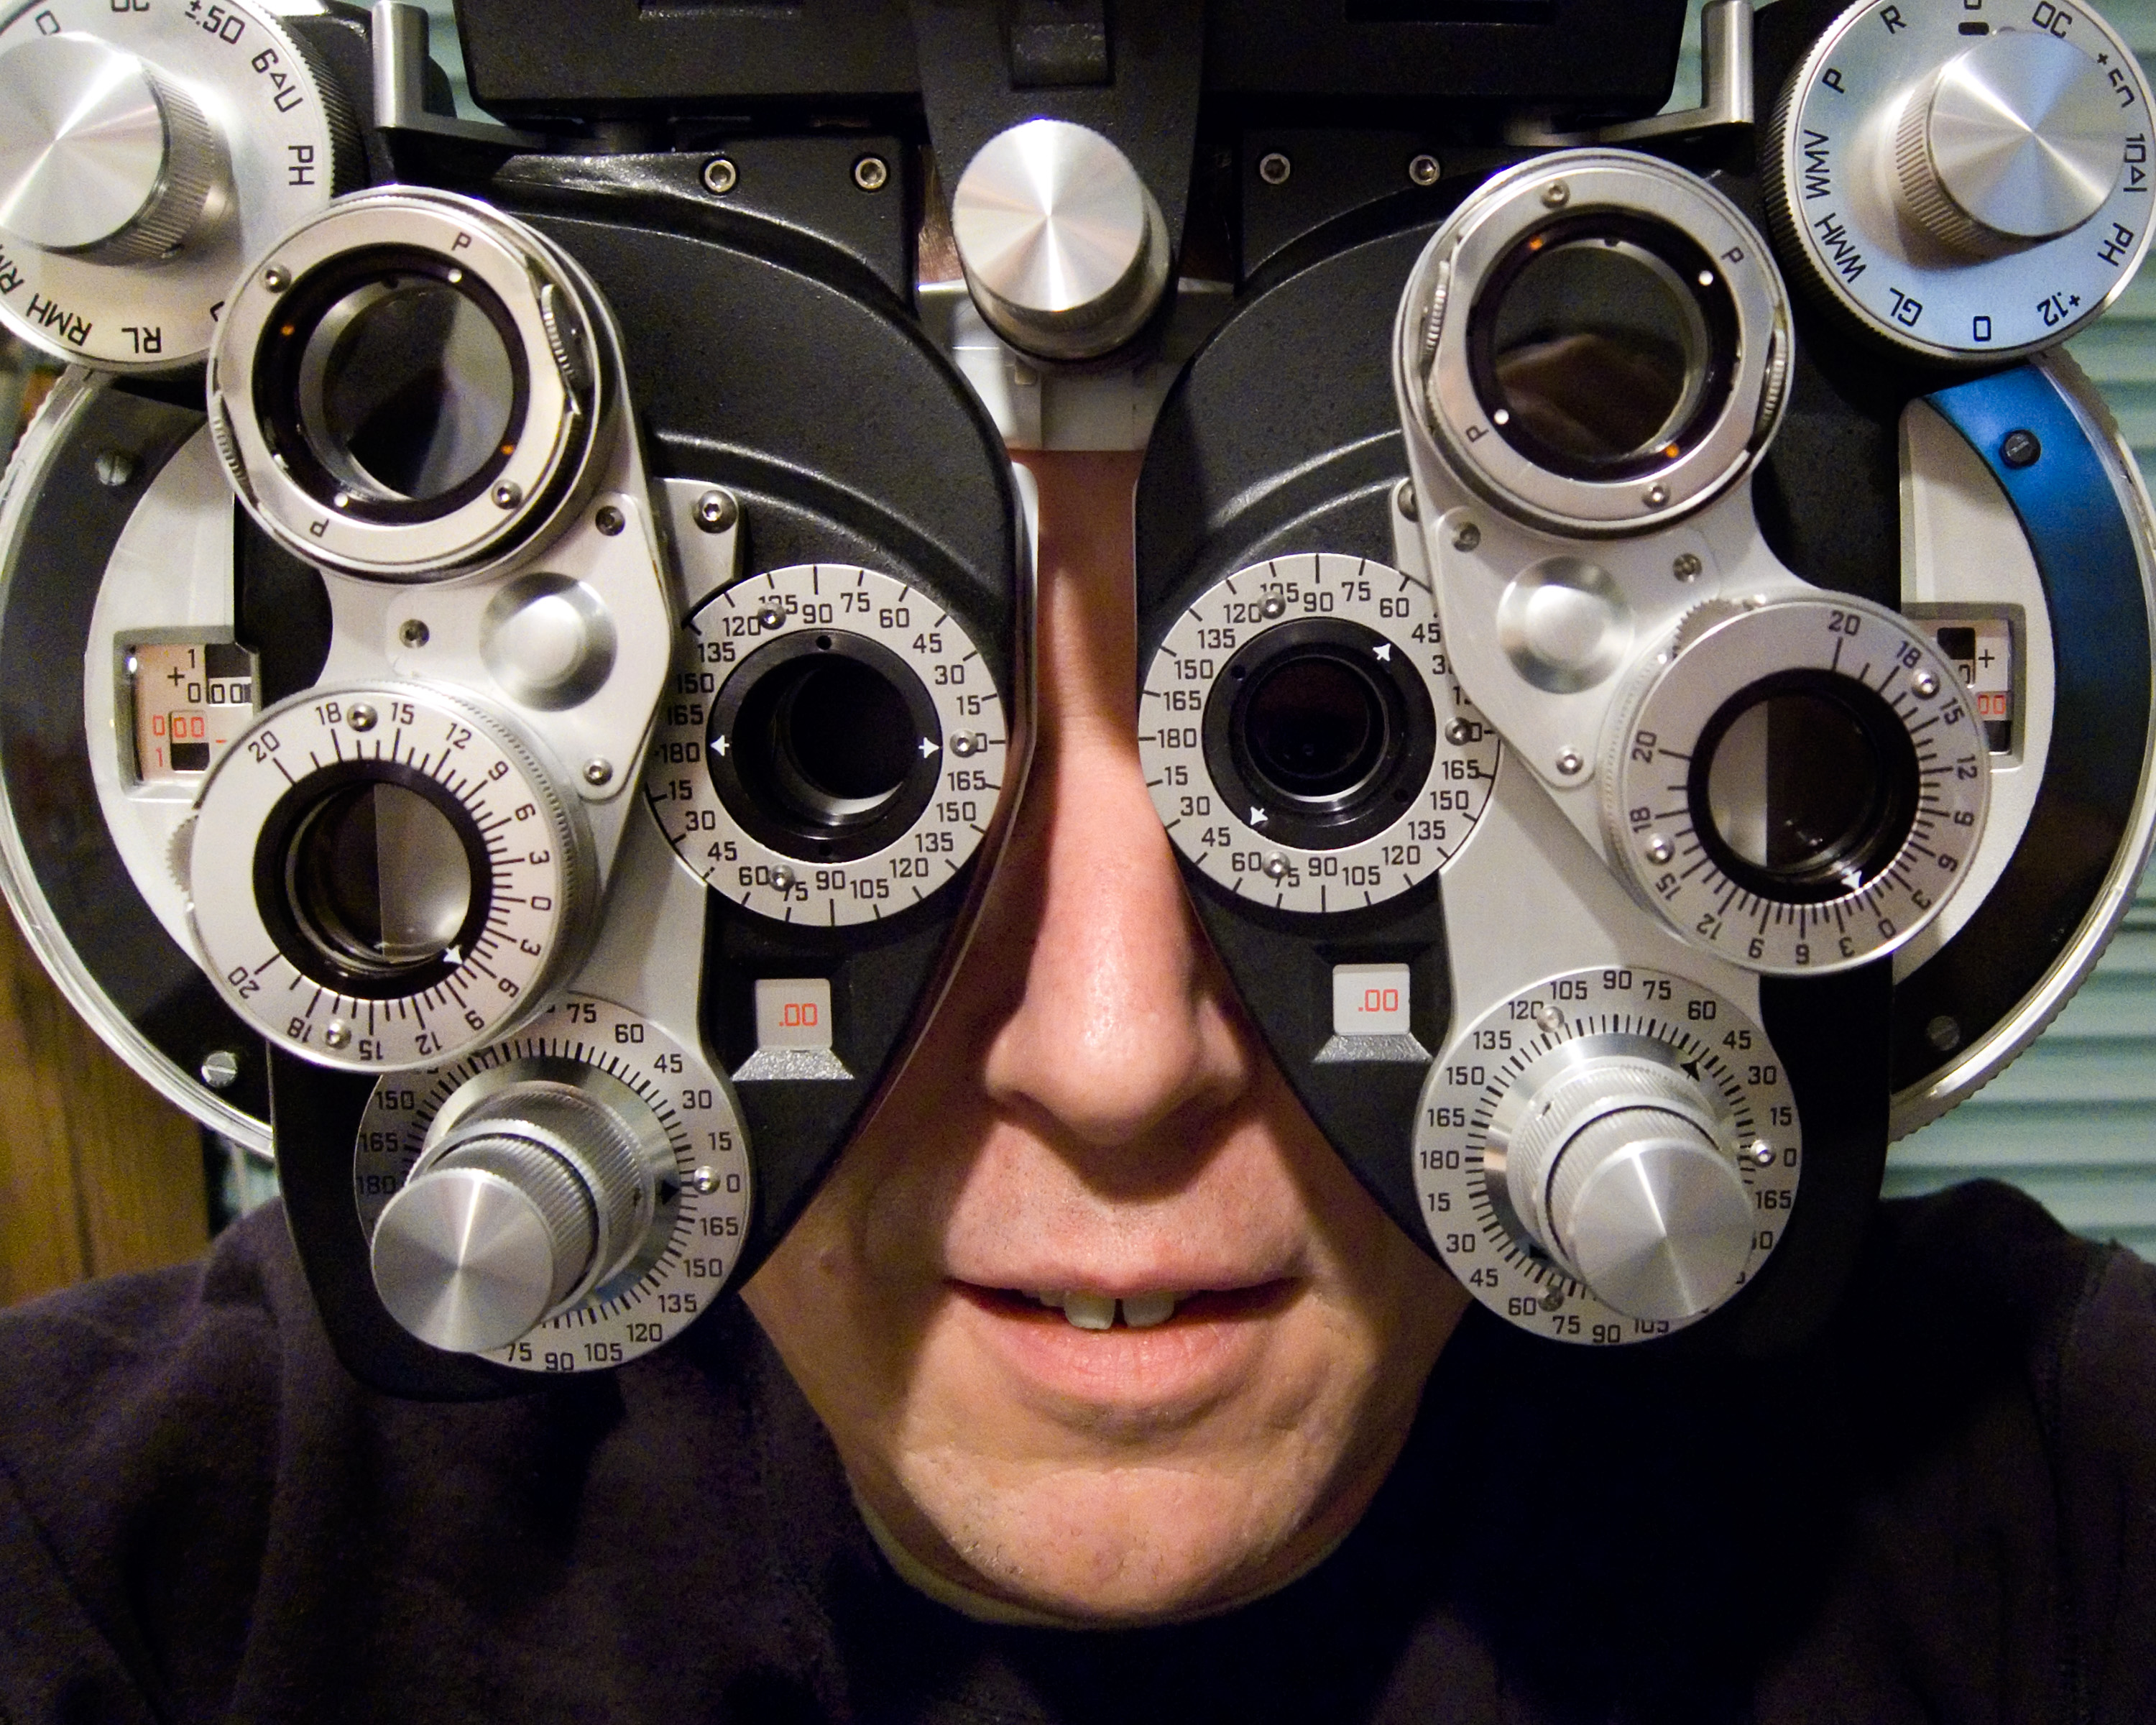
wheel, steering wheel, engine